Don Muhlbach

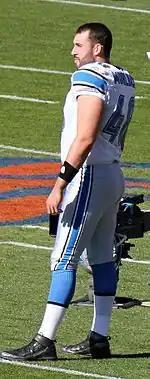
Muhlbach with the Lions in 2011

Donald Lynn Muhlbach Jr. (born August 17, 1981) is an American former professional football player who was a long snapper in the National Football League (NFL). He played college football for the Texas A&M Aggies and was signed as an undrafted free agent in 2004 by the Baltimore Ravens before joining the Detroit Lions that same year. Muhlbach is second in Lions franchise history in games played, only behind former teammate Jason Hanson. Muhlbach was the last remaining active member of the Lions infamous 2008 season, where they went 0–16. At the time of his retirement, he was the oldest active player in the NFL other than Tom Brady.